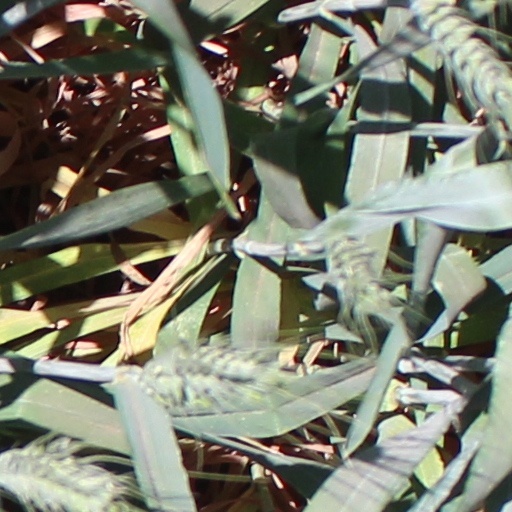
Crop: wheat